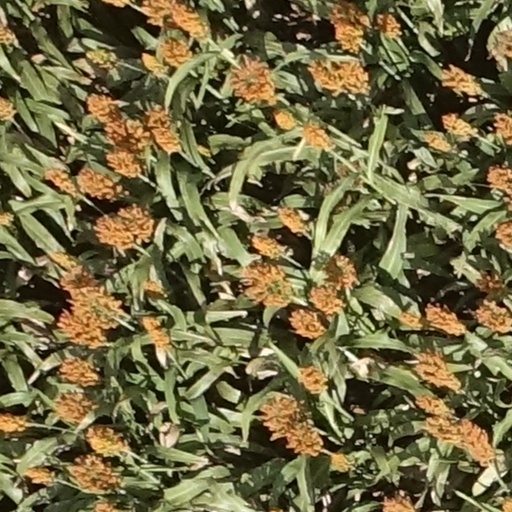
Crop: sorghum